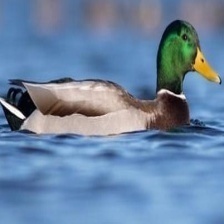
Species: MALLARD DUCK
Scientific name: ANAS PLATYRHYNCHOS
ImageNet parent category: drake